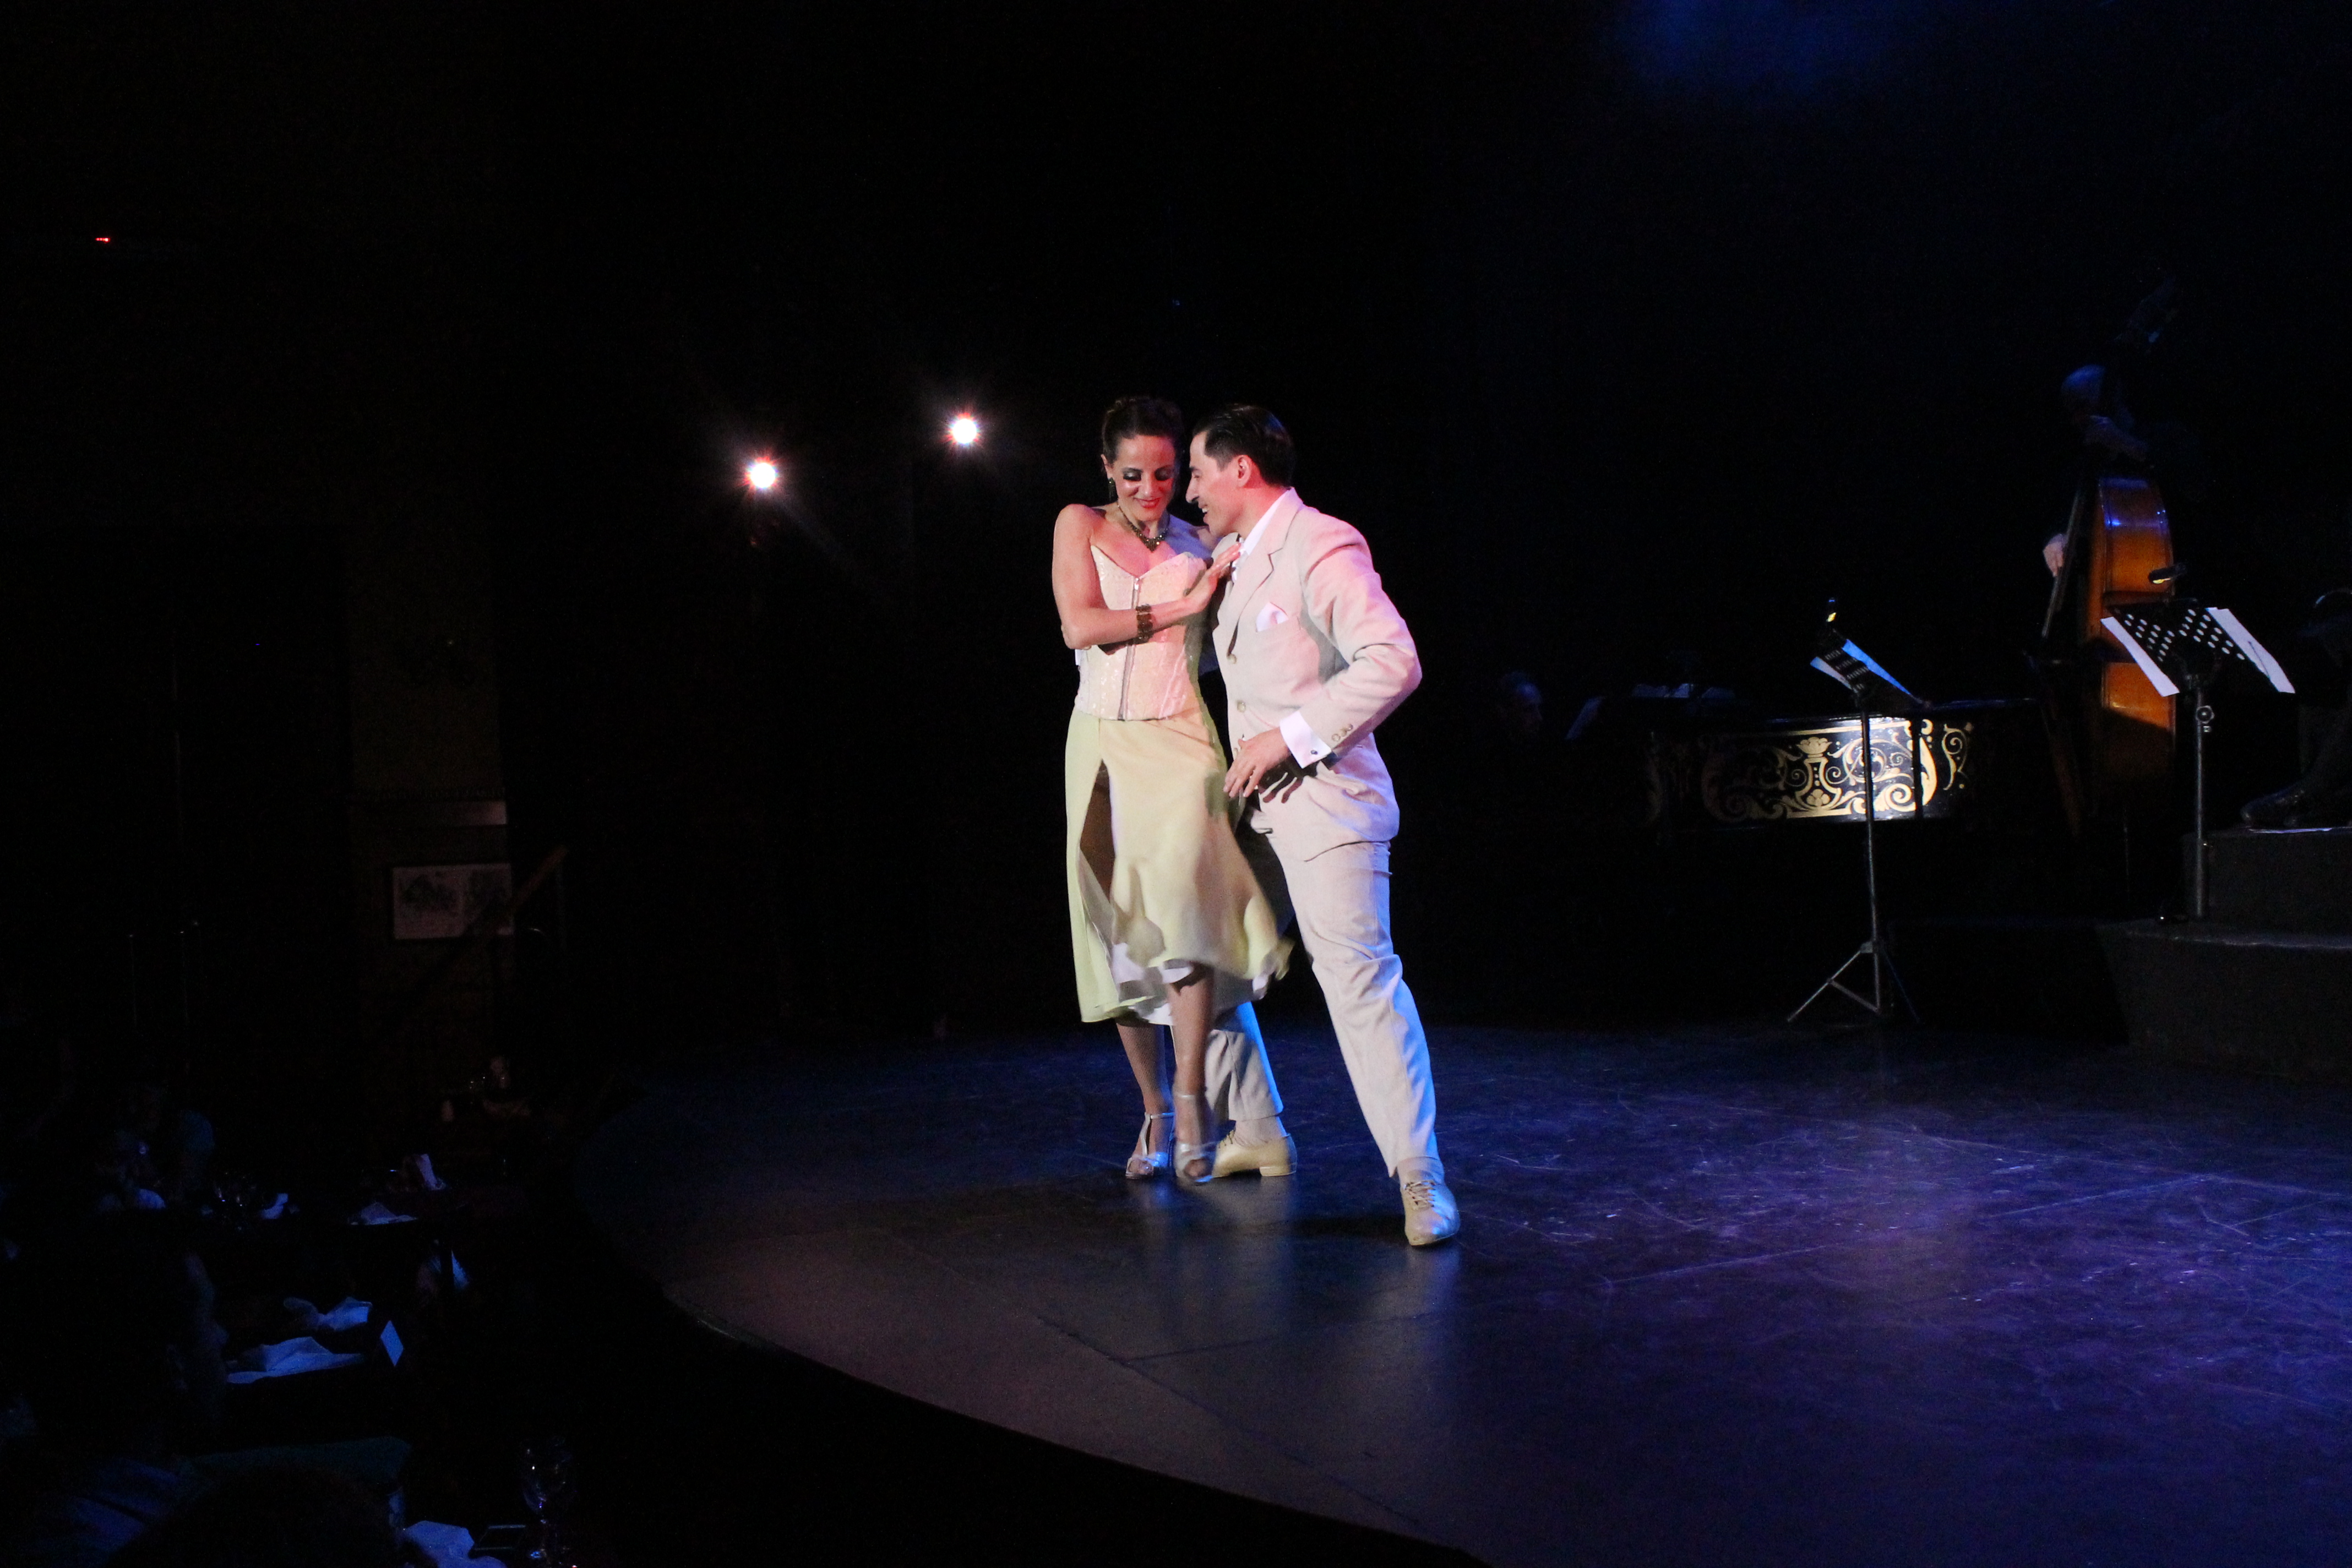
baseball, tango, entertainment, performance, performing arts, event, stage, performance art, heater, theatre, dance, scene, musical theatre, musical, dancer, music, drama, night